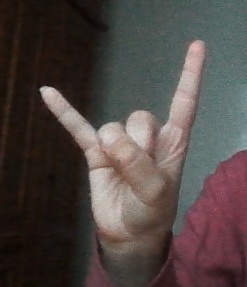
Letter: la